Treadmill of destruction

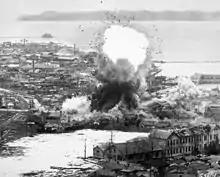
Korean War bombing Wonsan

The Korean War between South Korea and North Korea in 1950-1953 was a severe and brutal war as it involved South Korea's alliance with the UN forces, which included 16 other countries) and the allies (China and USSR) of North Korea. The economic impacts of this war include. but are not limited to: